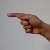
The image shows a hand gesture representing the letter 'G' in Indian Sign Language.